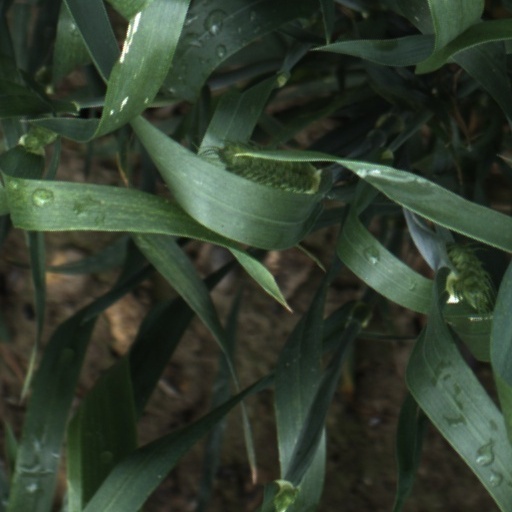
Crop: wheat